NASCAR operations of Team Penske

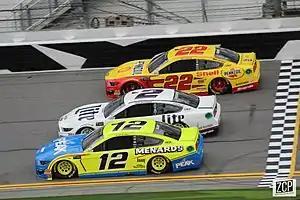
Penske's three cars, driven by Ryan Blaney, Brad Keselowski and Joey Logano at the 2019 Daytona 500

The team debuted in 1972 at Riverside International Raceway. Mark Donohue was driving a factory-sponsored red-white-blue American Motors Matador. It was dubbed the "flying brick" by many noting its squarish aerodynamics. The car finished 39th after rear-end problems. The team ran part-time for a few years, fielding cars for several drivers including Donohue (won the 1973 Western 500 in the No. 16 Matador), Dave Marcis, Donnie Allison, and Bobby Allison. The team went full-time with Bobby Allison in 1976 with a new, more aerodynamic fastback coupe, finishing 4th in the points. In 1980, the team fielded two races for Rusty Wallace, finishing 2nd in his first race at Atlanta. Penske sold his machinery to the Elliott family in 1977 and got out of NASCAR.